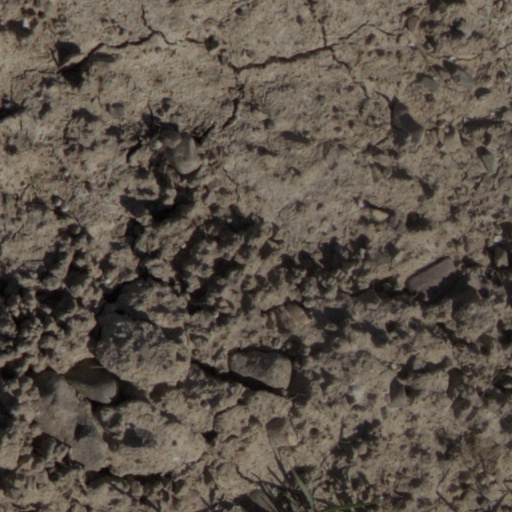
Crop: wheat